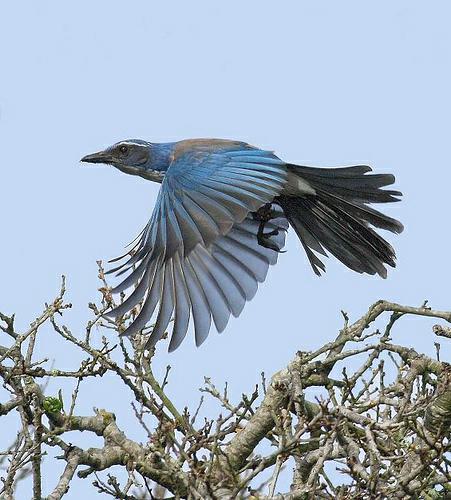
A photo of a florida jay